Cleveland and Mahoning Valley Railroad

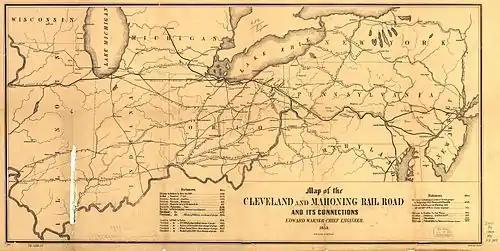
Map of the Cleveland and Mahoning Valley Railroad

The Cleveland and Mahoning Railroad also failed to complete its northern terminus. Work on the main line had terminated at the docks on the Scranton Flats (not Irishtown Bend), leaving the railroad short of its connection with the Cleveland, Columbus and Cincinnati Railroad.